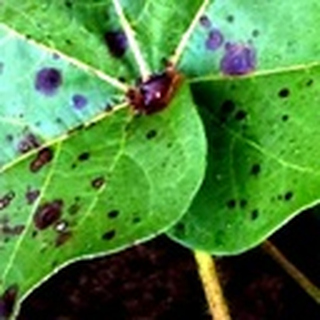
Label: cotton_target_spot